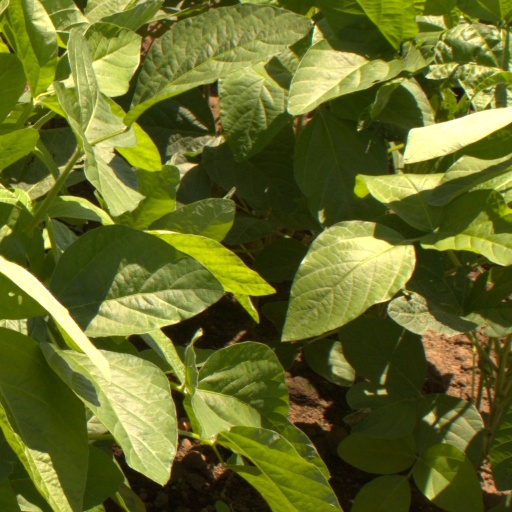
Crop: soybean